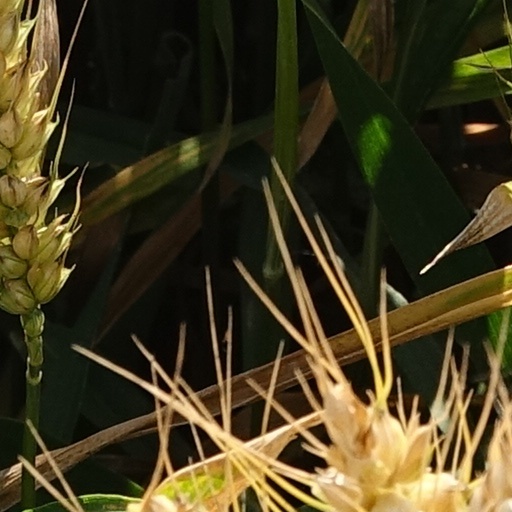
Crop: wheat